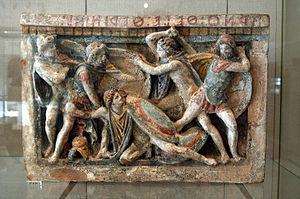
L'iconographie étrusque considère les particularités des thèmes abordés par les représentations de l'art étrusque.
La typologie des thèmes mythologiques étrusques recense les scènes de la mythologie grecque utilisées par les Étrusques dans leurs bas-reliefs historiés et souvent colorés de leurs sarcophages, sur les fresques de tombes des nécropoles, sur les vases en poteries a figure nere ou a figure rosse.
La sculpture étrusque, ce domaine central de l'art étrusque, variable dans son style au cours de ses différentes périodes historiques, ne nous est accessible qu'à travers les vestiges découverts sur les nombreux sites étrusques des nécropoles; il n'existe pas de bâtiment qui soit parvenu entier jusqu'à aujourd'hui.